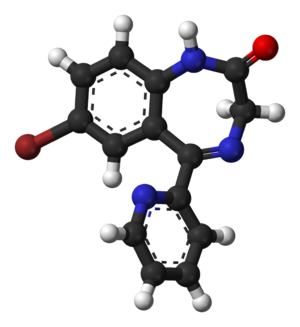
Bromazepam
Bromazepam - struktur i 3D
Bromazepam er et benzodiazepin der bruges som det aktive stof i lægemidlet Bromam®. Stoffet virker ved at binde sig til specielle strukturer i hjernen. Herved hæmmes en række nerveimpulser der fremkalder angst, søvnløshed og kramper.